Bit mouthpiece

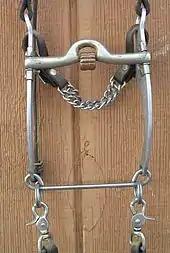
A curb bit with a roller or "cricket".

What it is: A cricket is a single roller placed within the port of a curb bit. usually containing copper, often producing a rattling or "cricket-like" sound when the horse moves it around.